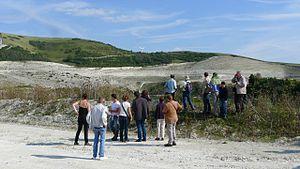
Carrière de Dannes, Boulonnais, 2015
Le Conseil scientifique de l’environnement Nord - Pas-de-Calais est une association loi de 1901 de la région Nord-Pas-de-Calais ayant pour objet d'apporter avis et conseils dans le domaine de l'environnement régional et de promouvoir la recherche scientifique sur les thématiques environnementales au sens large.